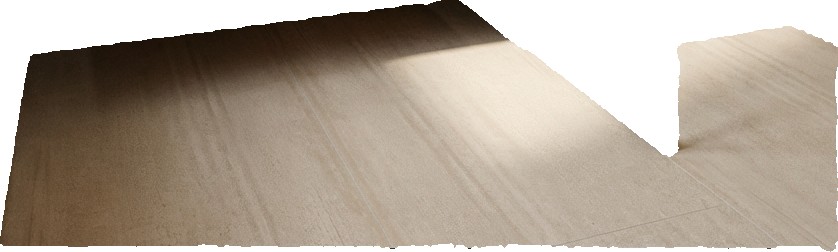
Surface category: floors